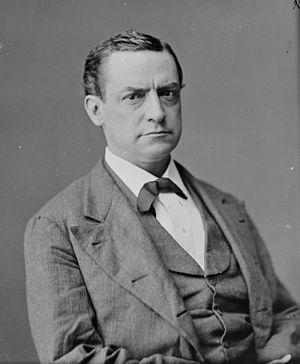
Samuel Jackson Randall est un homme politique américain démocrate membre de la Chambre des représentants des États-Unis pour la Pennsylvanie et son 33ᵉ président. Il est aussi deux fois candidats à l'investiture de son parti pour la présidence des États-Unis.
L'élection présidentielle américaine de 1880 voit la victoire du républicain James A. Garfield face au démocrate Winfield Scott Hancock.